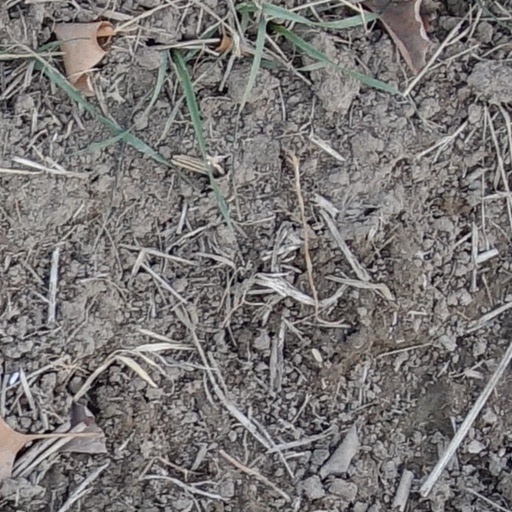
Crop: wheat